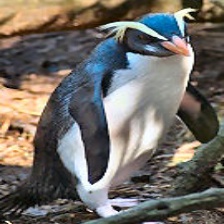
Species: FIORDLAND PENGUIN
Scientific name: EUDYPTES PACHYRHYNCHUS
ImageNet parent category: king_penguin